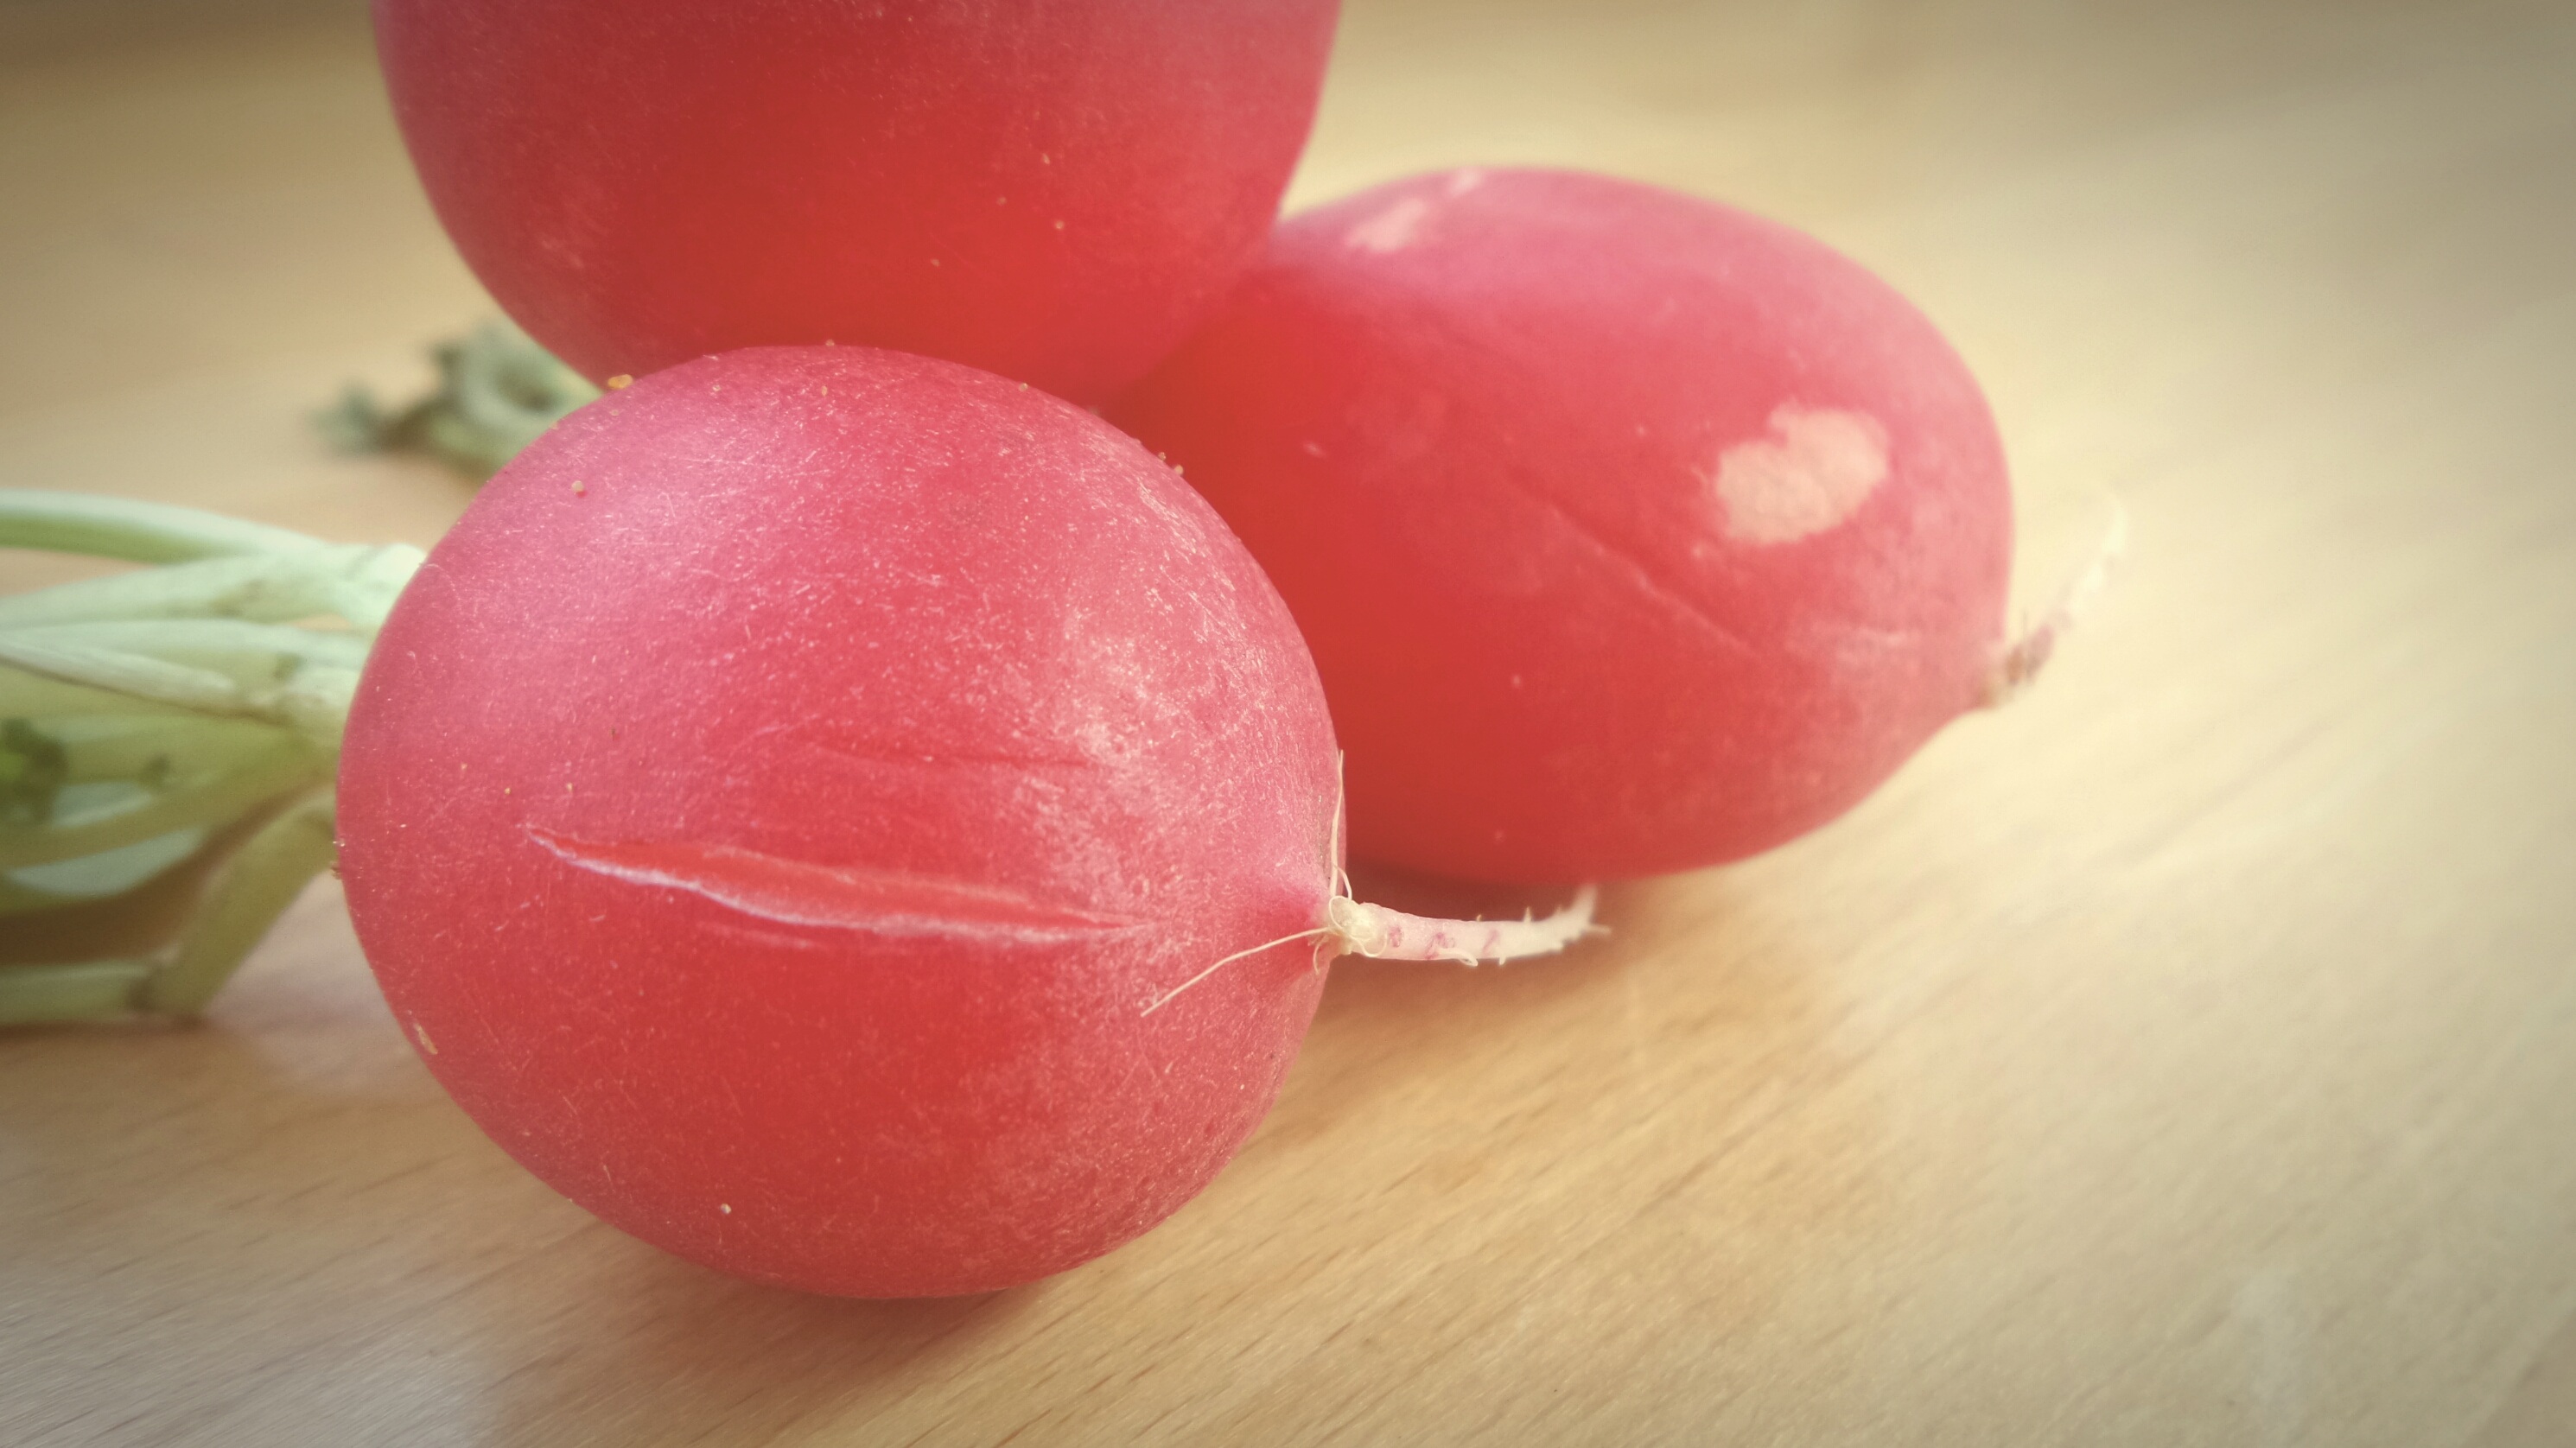
plant, fruit, flower, petal, food, red, produce, vegetable, garden, pink, healthy, eat, lip, farmer, radish, vegetables, vegetarian, vitamins, sweetness, radishes, farmers local market, flowering plant, vegetable market, land plant